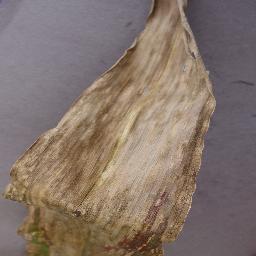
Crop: corn
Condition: (maize)_northern_blight